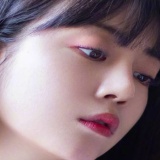
diễn viên Lý Khê Nhuế